William F. Woodington

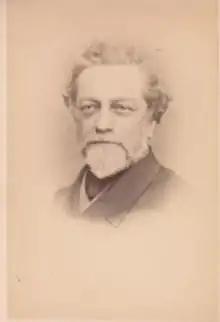
William F. Woodington (1806 – 1893)

William Frederick Woodington (10 February 1806 – 24 December 1893) was an English painter and sculptor.